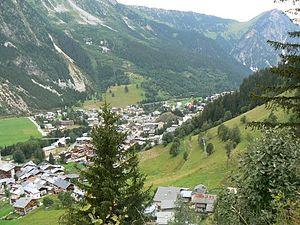
La liste des stations de sports d'hiver de Savoie présente l'ensemble des villages et stations de sports d'hiver situés sur le territoire de la Savoie, qui correspond aux deux départements français de la Savoie et de la Haute-Savoie.